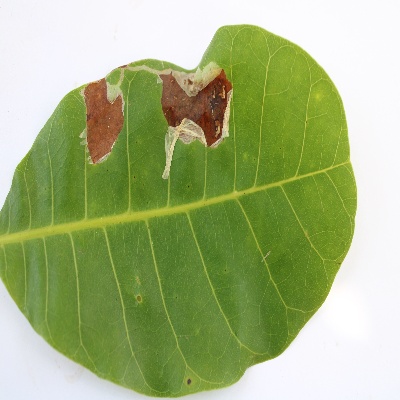
Crop: Cashew
Condition: leaf miner